Tablighi Jamaat

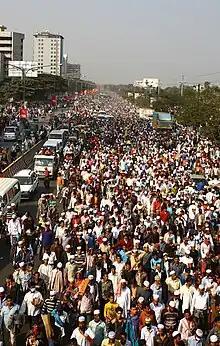
Bishwa Ijtema in Bangladesh

Muhammad Ilyas Kandhlawi, the founder of Tablighi Jamaat, wanted to create a movement that would enjoin good and forbid evil as the Quran decreed, as his teacher Rasheed Ahmad Gangohi dreamed of doing. The inspiration for this came to Ilyas in a dream during his second pilgrimage to Mecca in 1926.